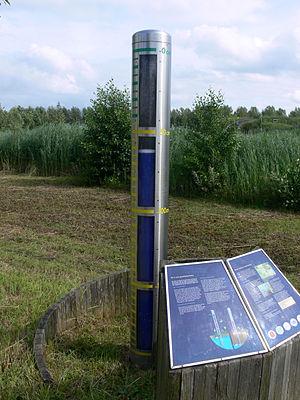
Piézomètre pédagogique rappelant aux habitants et visiteurs la proximité et vulnérabilité de la nappe
EVA lanxmeer est le nom d'un écoquartier construit de 1994 à 2009 dans la ville de Culembourg aux Pays-Bas.